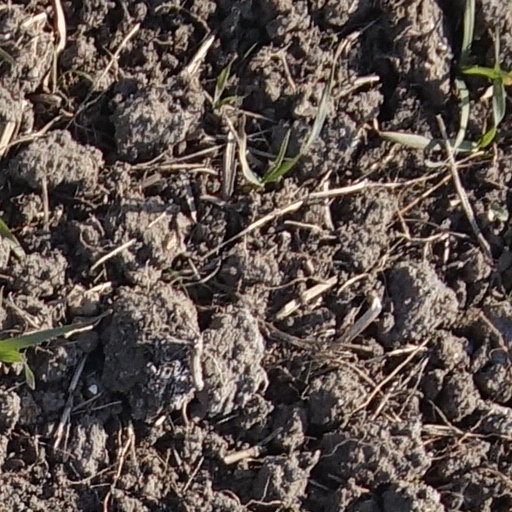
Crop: wheat